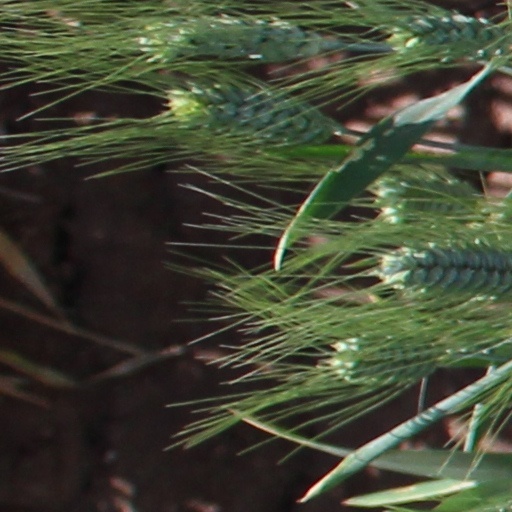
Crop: wheat